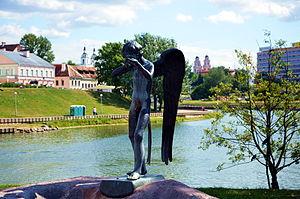
Cet article présente une liste des monuments de la ville de Minsk.